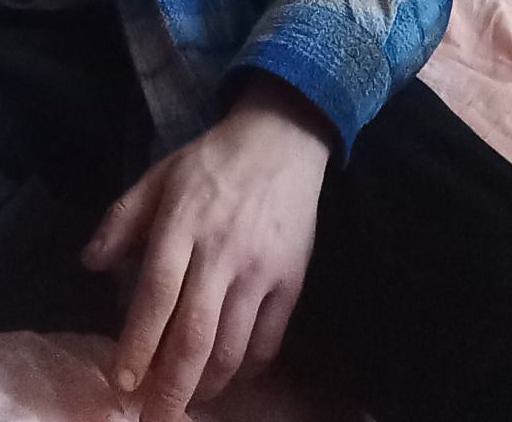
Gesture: no_gesture